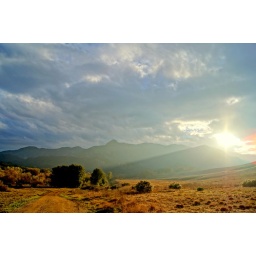
High dynamic range (HDR) photography shot in Malibu, California. Dramatic skies and colorful clouds at sunset. Beautiful landscapes.